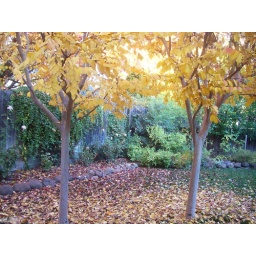
yellow leaved trees and grass completely covered in leaves